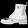
Label: Ankle boot